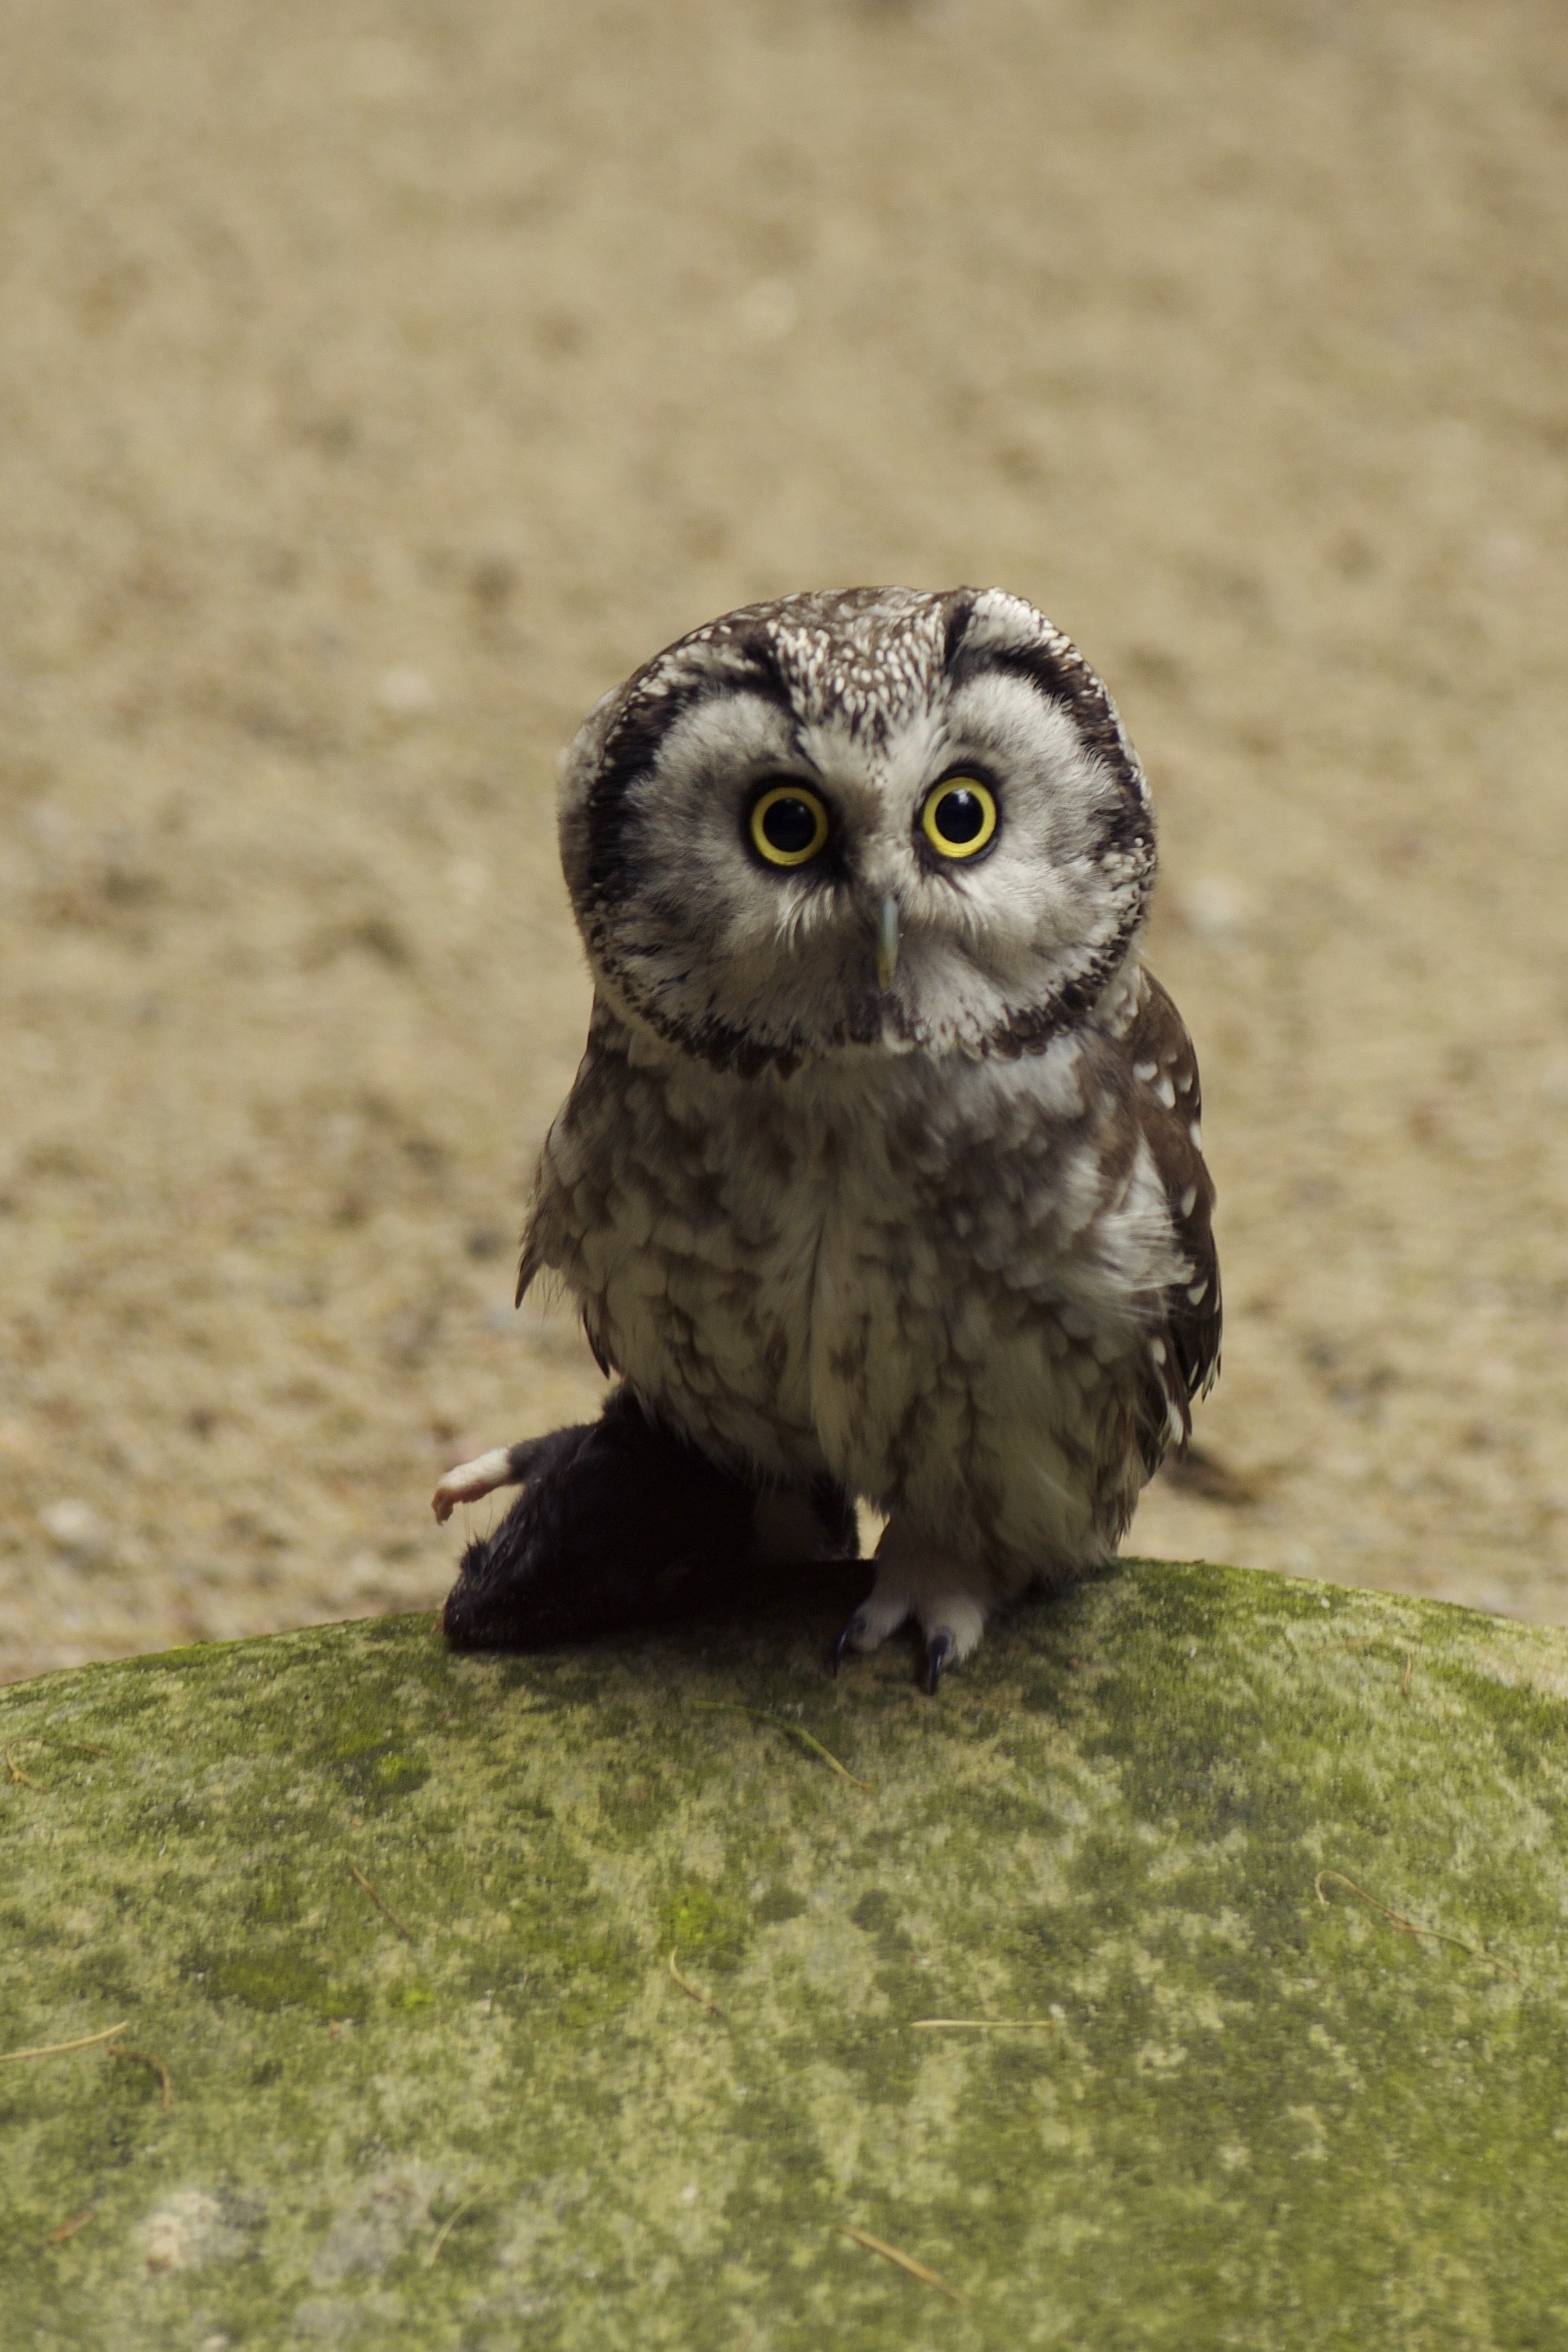
bird, wildlife, green, beak, owl, fauna, bird of prey, close up, vertebrate, great grey owl, tallinn zoo, accipitriformes, eurasian pygmy owl